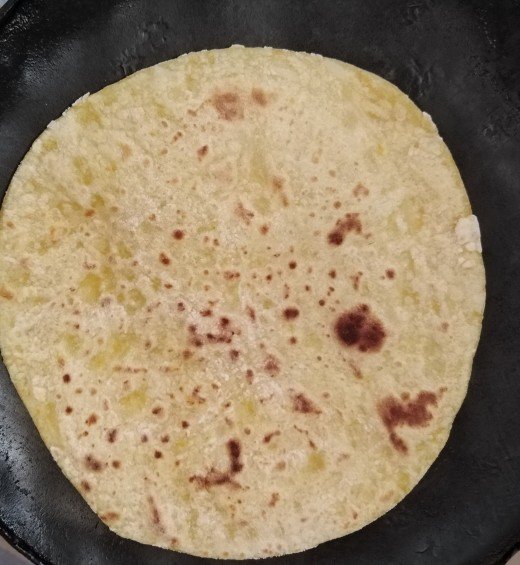
Dish: chapati